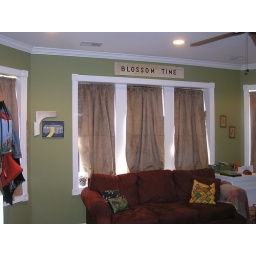
our house in the middle of the street 024